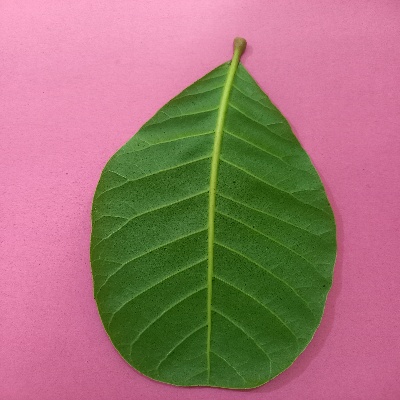
Crop: Cashew
Condition: healthy